224 Medium Regiment (India)

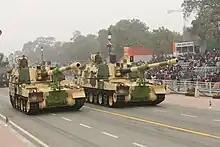
K9-Vajra 155 mm self-propelled howitzers of the regiment during the Republic Day Parade, New Delhi, 2023

The motto of the regiment is सर्वदा सर्व प्रथम (Sarvada Sarva Pratham), which translates to "Always the First".